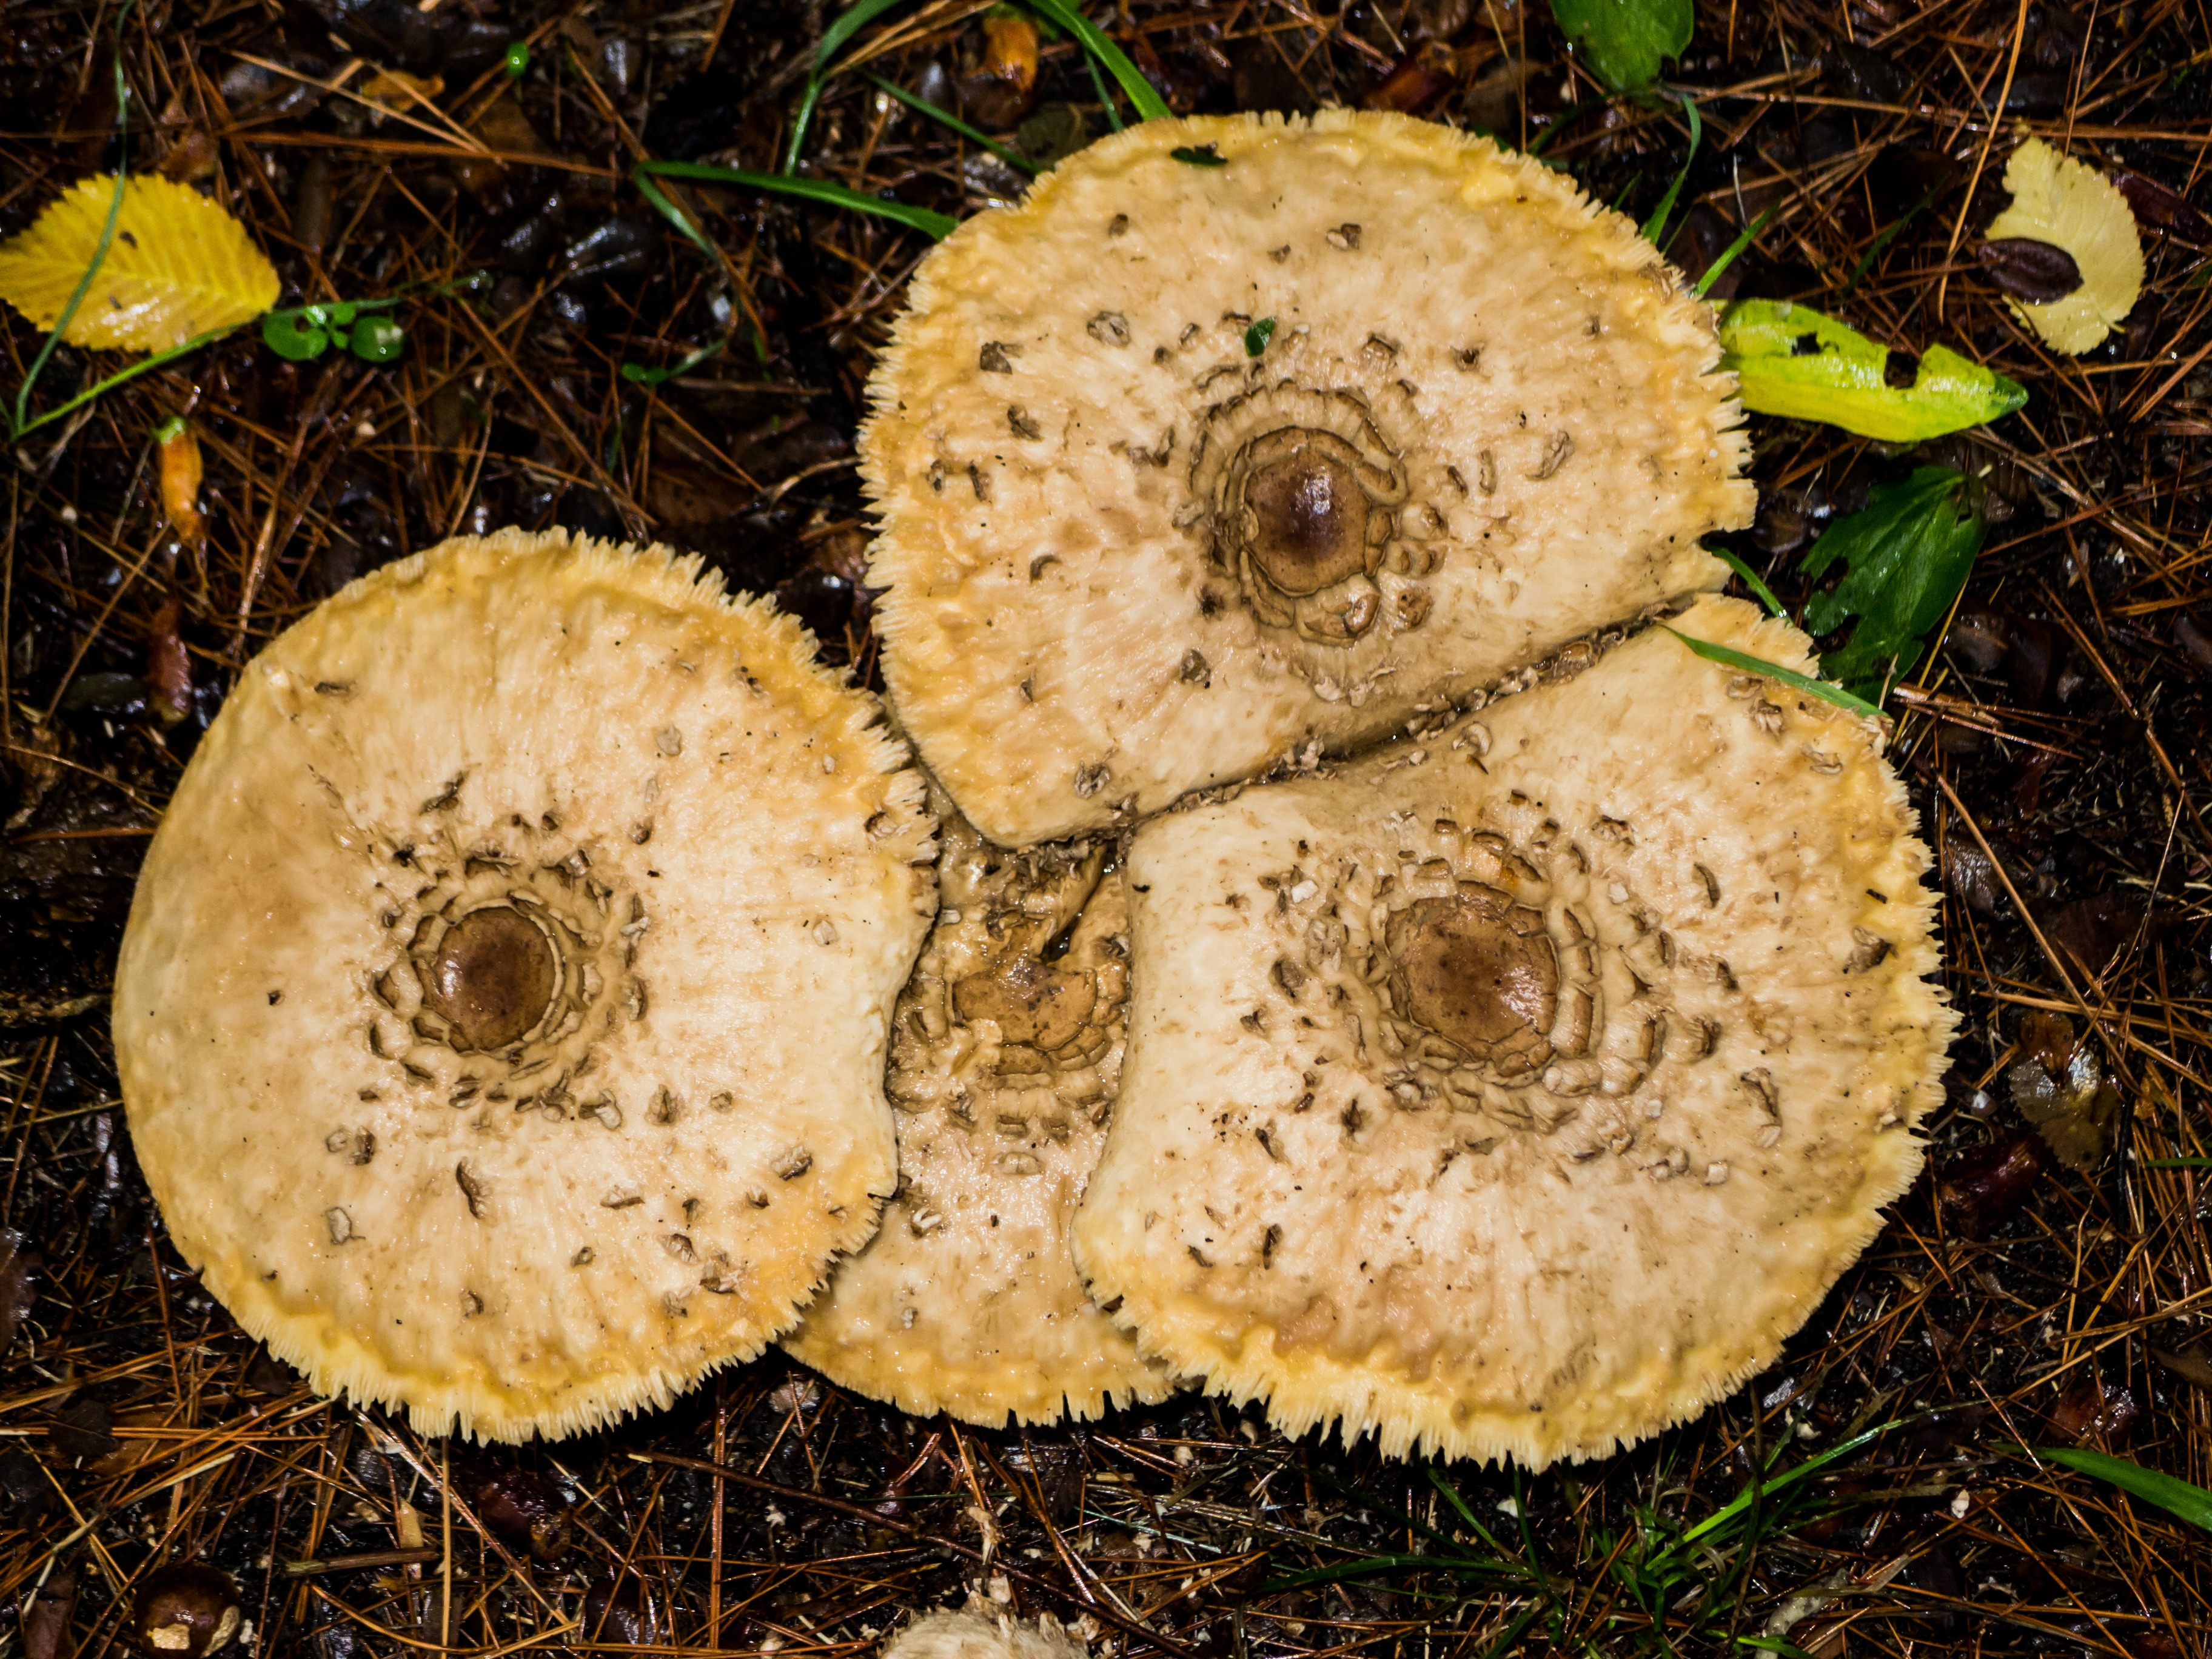
nature, forest, rain, macro, grow, autumn, mushroom, fungus, fungi, mushrooms, boletus, hidden, october, agaric, bolete, agaricus, matsutake, oyster mushroom, edible mushroom, shiitake, medicinal mushroom, agaricomycetes, agaricaceae, champignon mushroom, penny bun, pleurotus eryngii, mycosis